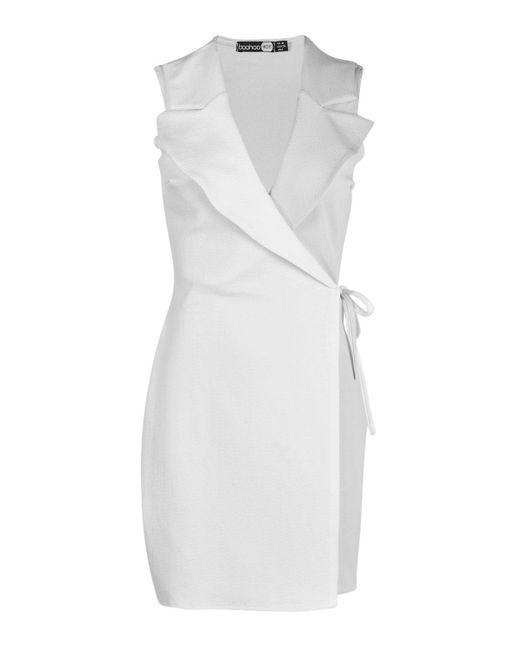
Elegantes weißes Kleid für den formellen Gebrauch